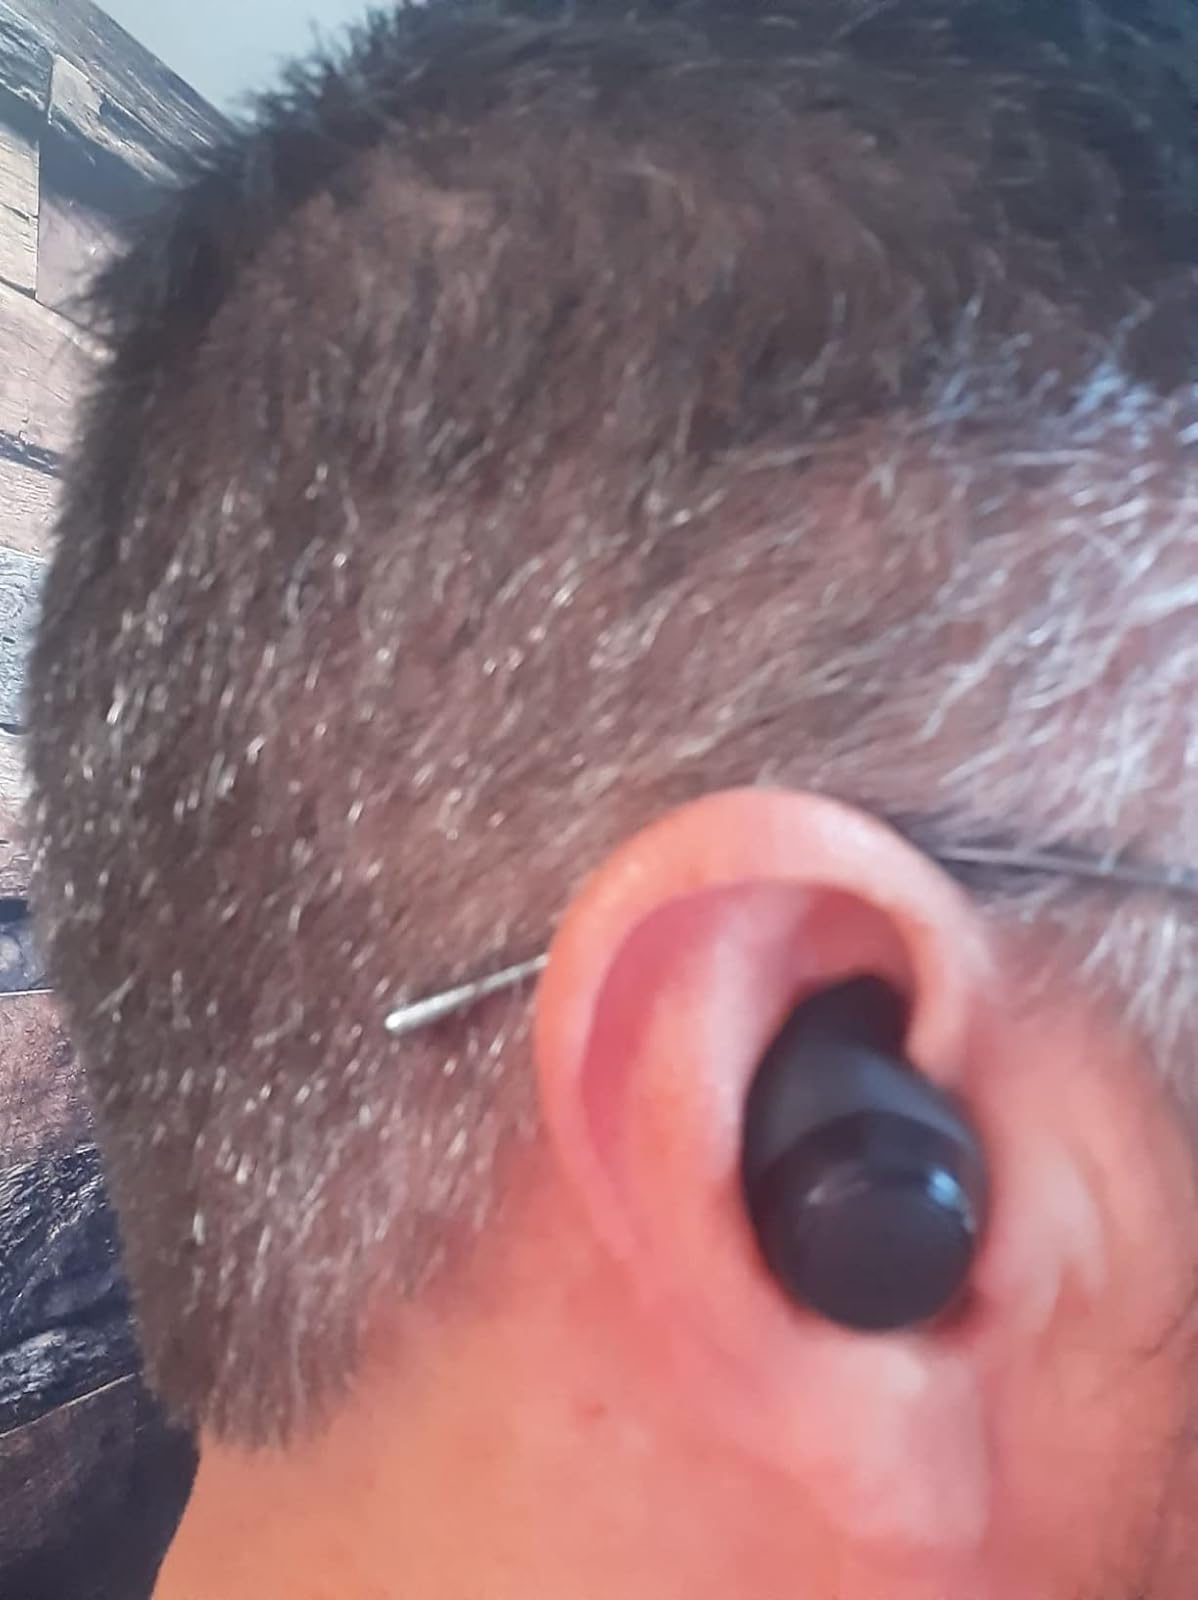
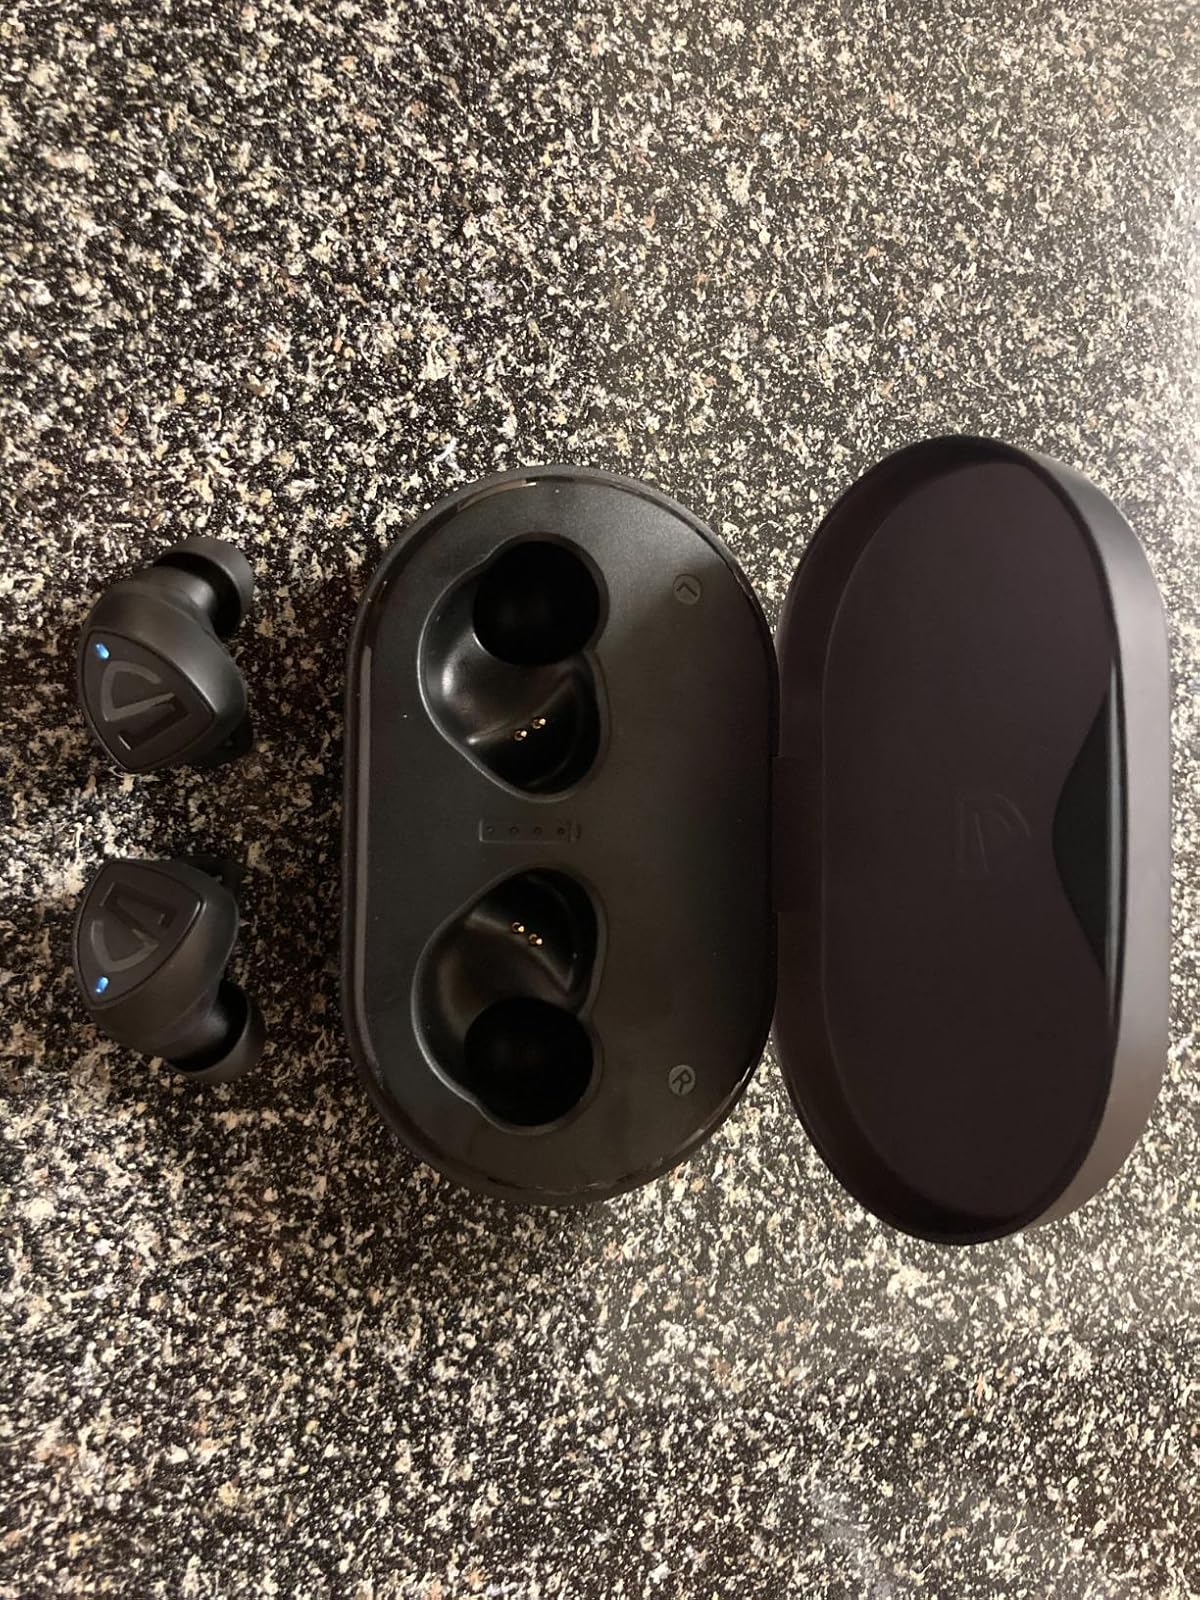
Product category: earbuds
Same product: no